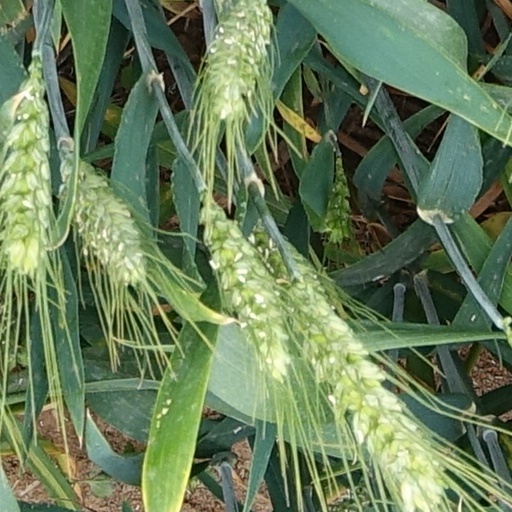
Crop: wheat